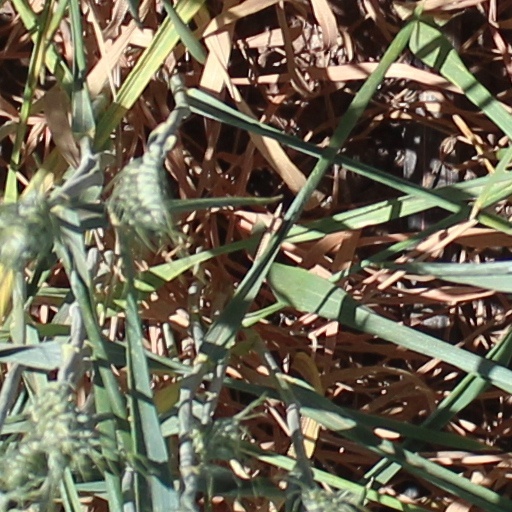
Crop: wheat